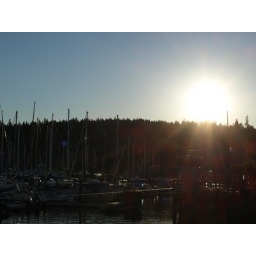
Sunset over sail boats